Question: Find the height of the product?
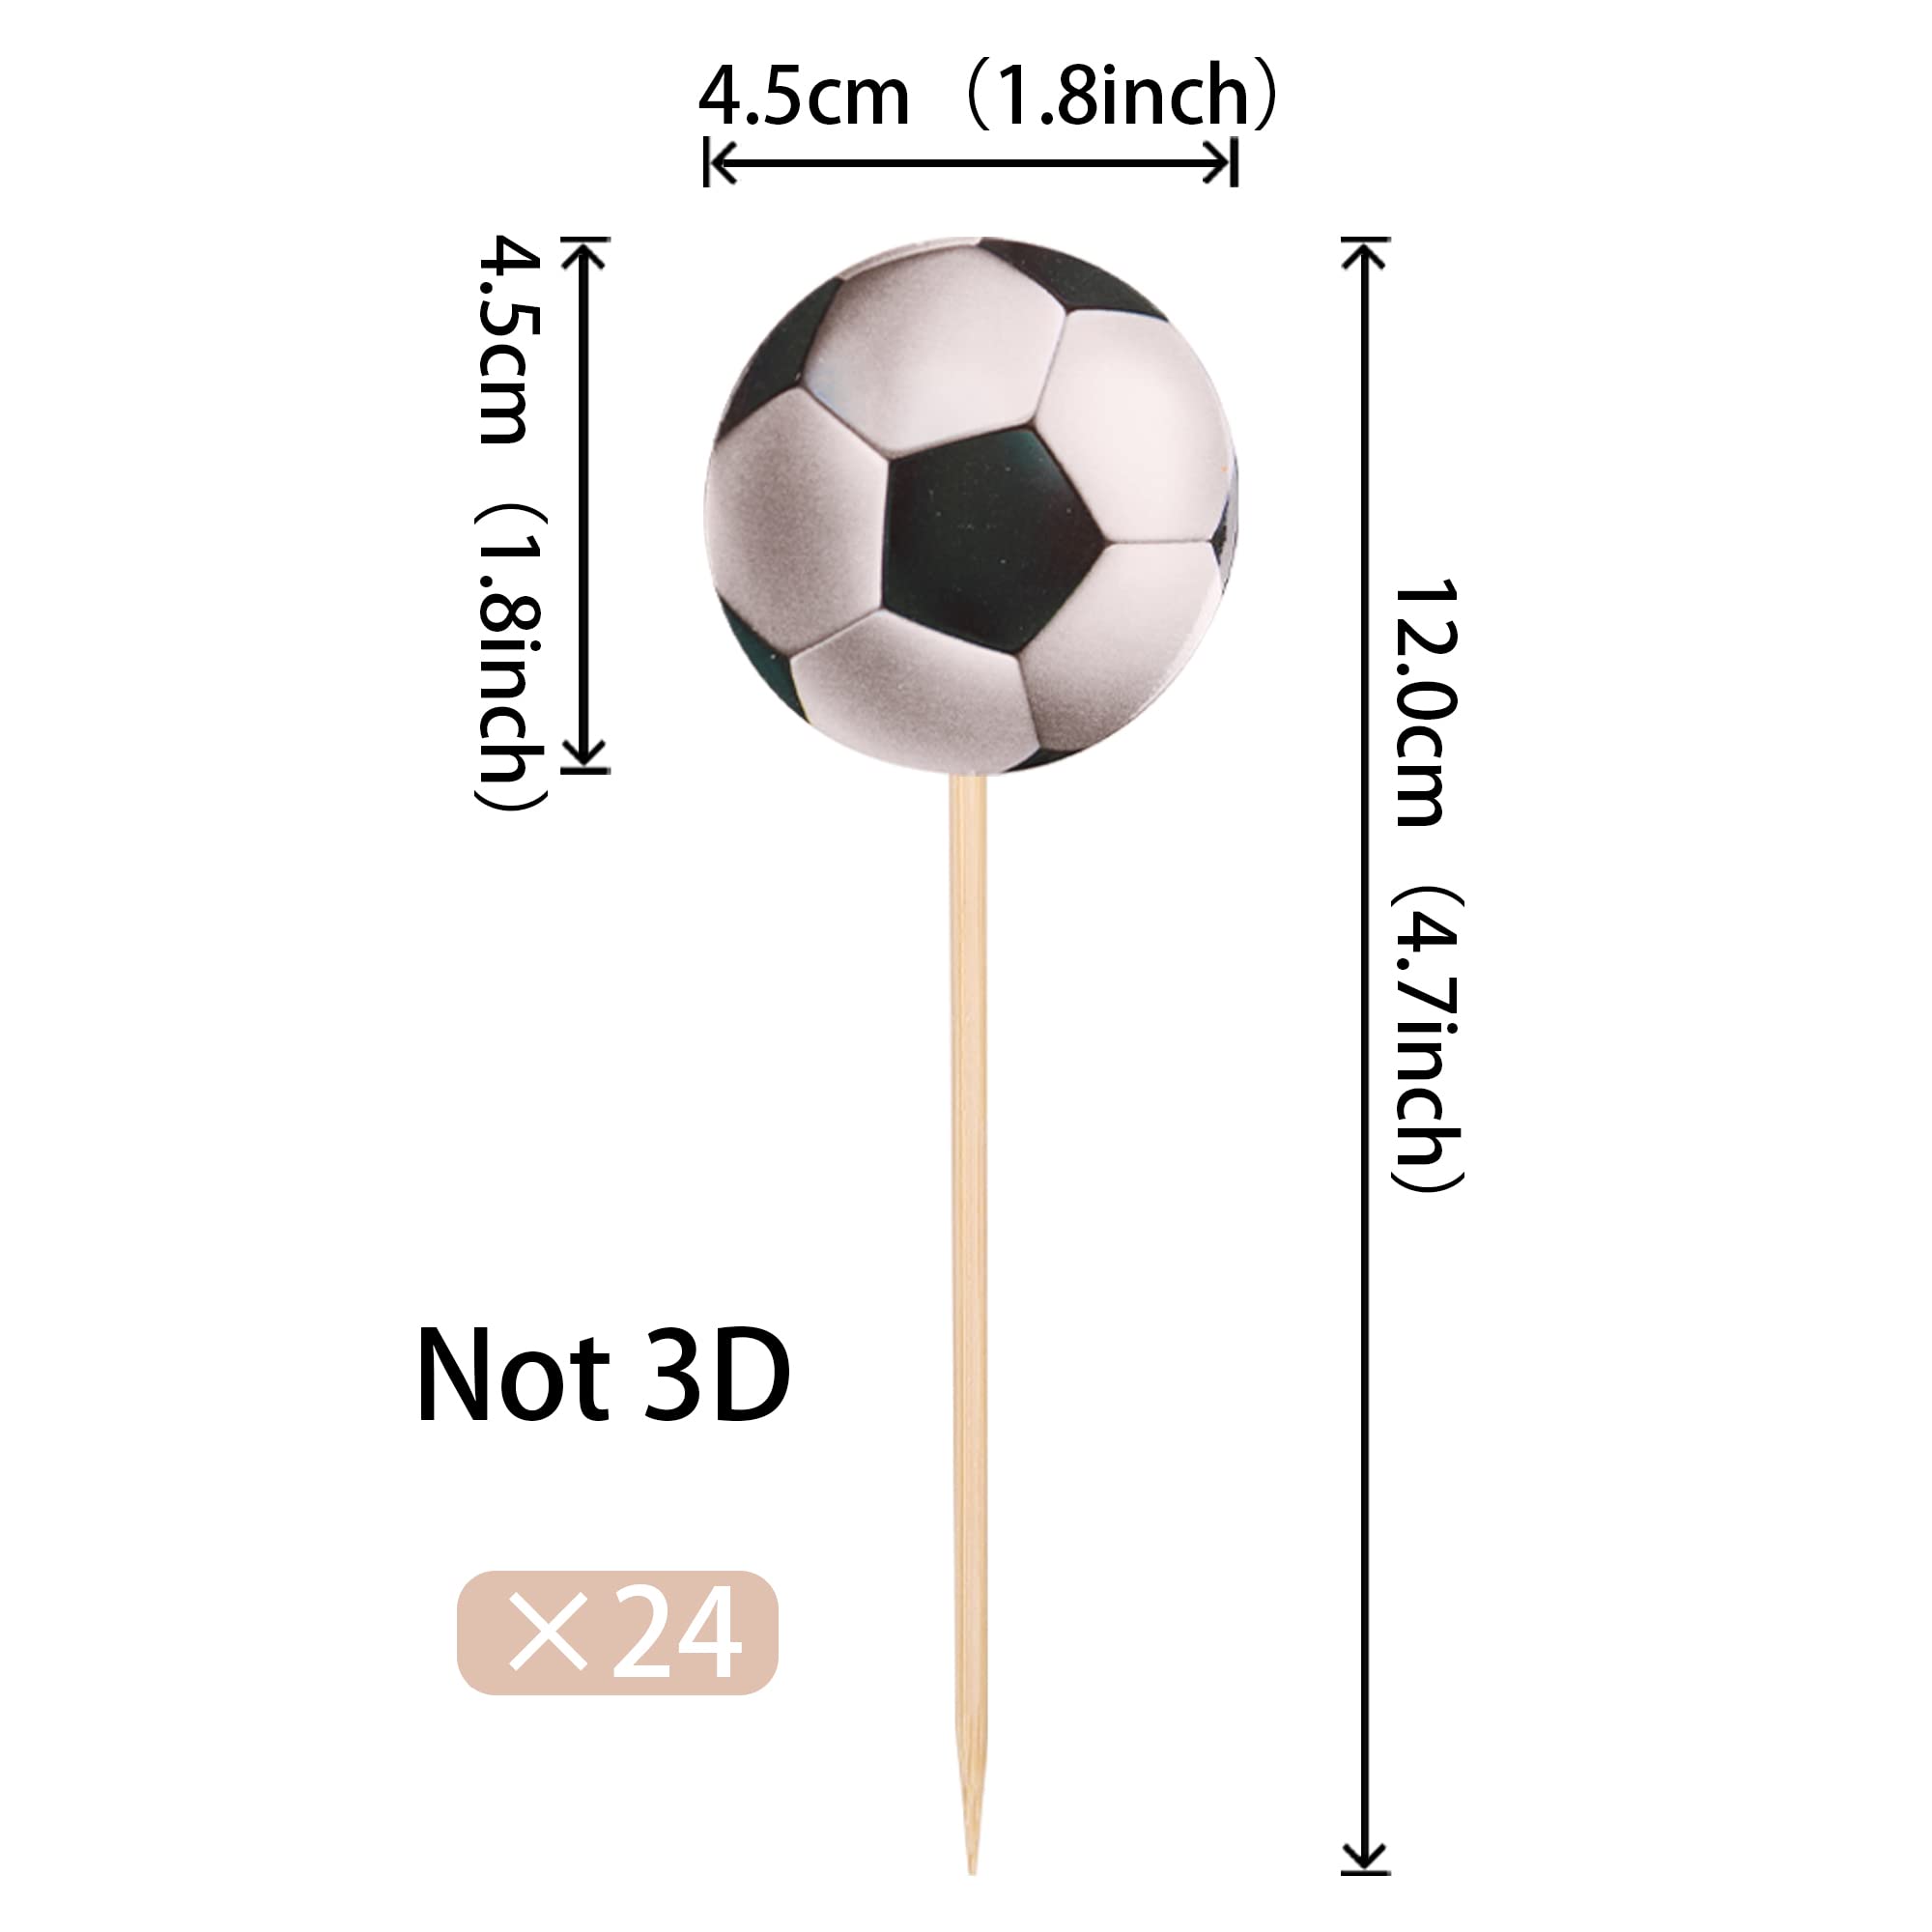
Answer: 12.0 centimetre